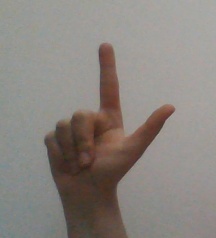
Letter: laam